Phospholipid

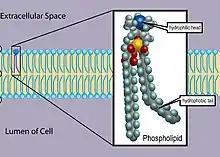
Phospholipid arrangement in cell membranes.

Phospholipids are a class of lipids whose molecule has a hydrophilic "head" containing a phosphate group and two hydrophobic "tails" derived from fatty acids, joined by an alcohol residue (usually a glycerol molecule). Marine phospholipids typically have omega-3 fatty acids EPA and DHA integrated as part of the phospholipid molecule. The phosphate group can be modified with simple organic molecules such as choline, ethanolamine or serine.